Richard Corbet (died 1566)

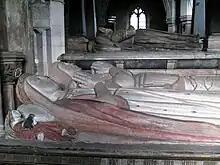
Tomb of Richard's maternal grandparents, Anne Talbot (died 1494) and Henry Vernon (died 1515) in St Bartholomew's church, Tong, Shropshire.

Richard Corbet (by 1512–1566) was an English landowner and politician who represented Shropshire in the parliaments of 1558 and 1563.